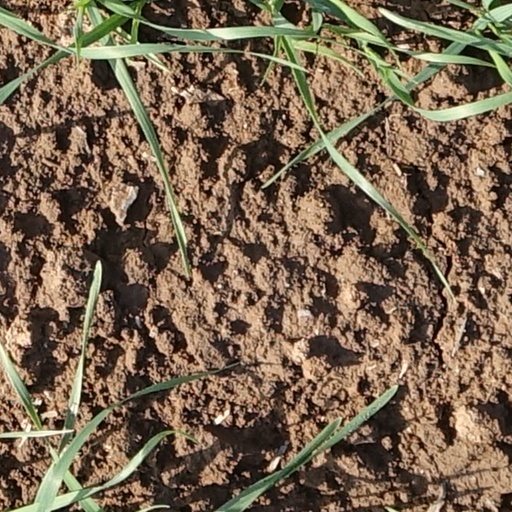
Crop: wheat